Nibiru cataclysm

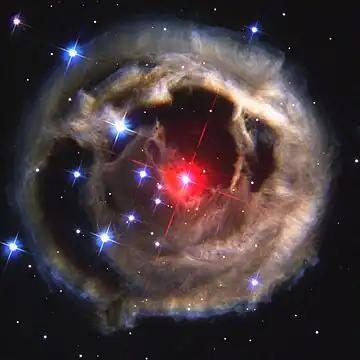
V838 Monocerotis, a variable star accompanied by a light echo, has been erroneously portrayed as an approaching planet or brown dwarf on a collision course with Earth.

The Nibiru cataclysm is a supposed disastrous encounter between Earth and a large planetary object (either a collision or a near-miss) that certain groups believed would take place in the early 21st century. Believers in this doomsday event usually refer to this object as Nibiru or Planet X. The idea was first put forward in 1995 by Nancy Lieder, founder of the website ZetaTalk. Lieder claims she is a contactee with the ability to receive messages from extraterrestrials from the Zeta Reticuli star system through an implant in her brain. She states that she was chosen to warn mankind that the object would sweep through the inner Solar System in May 2003 (though that date was later postponed) causing Earth to undergo a physical pole shift that would destroy most of humanity.